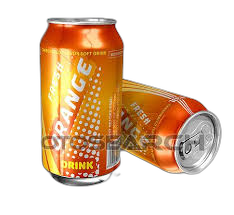
Waste category: metal